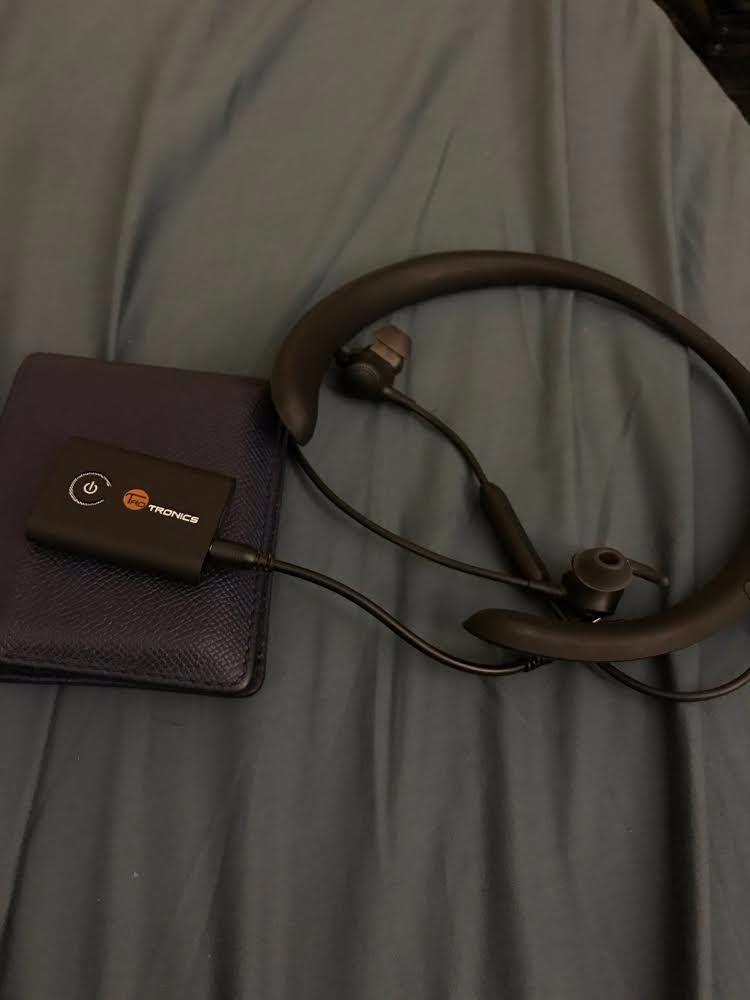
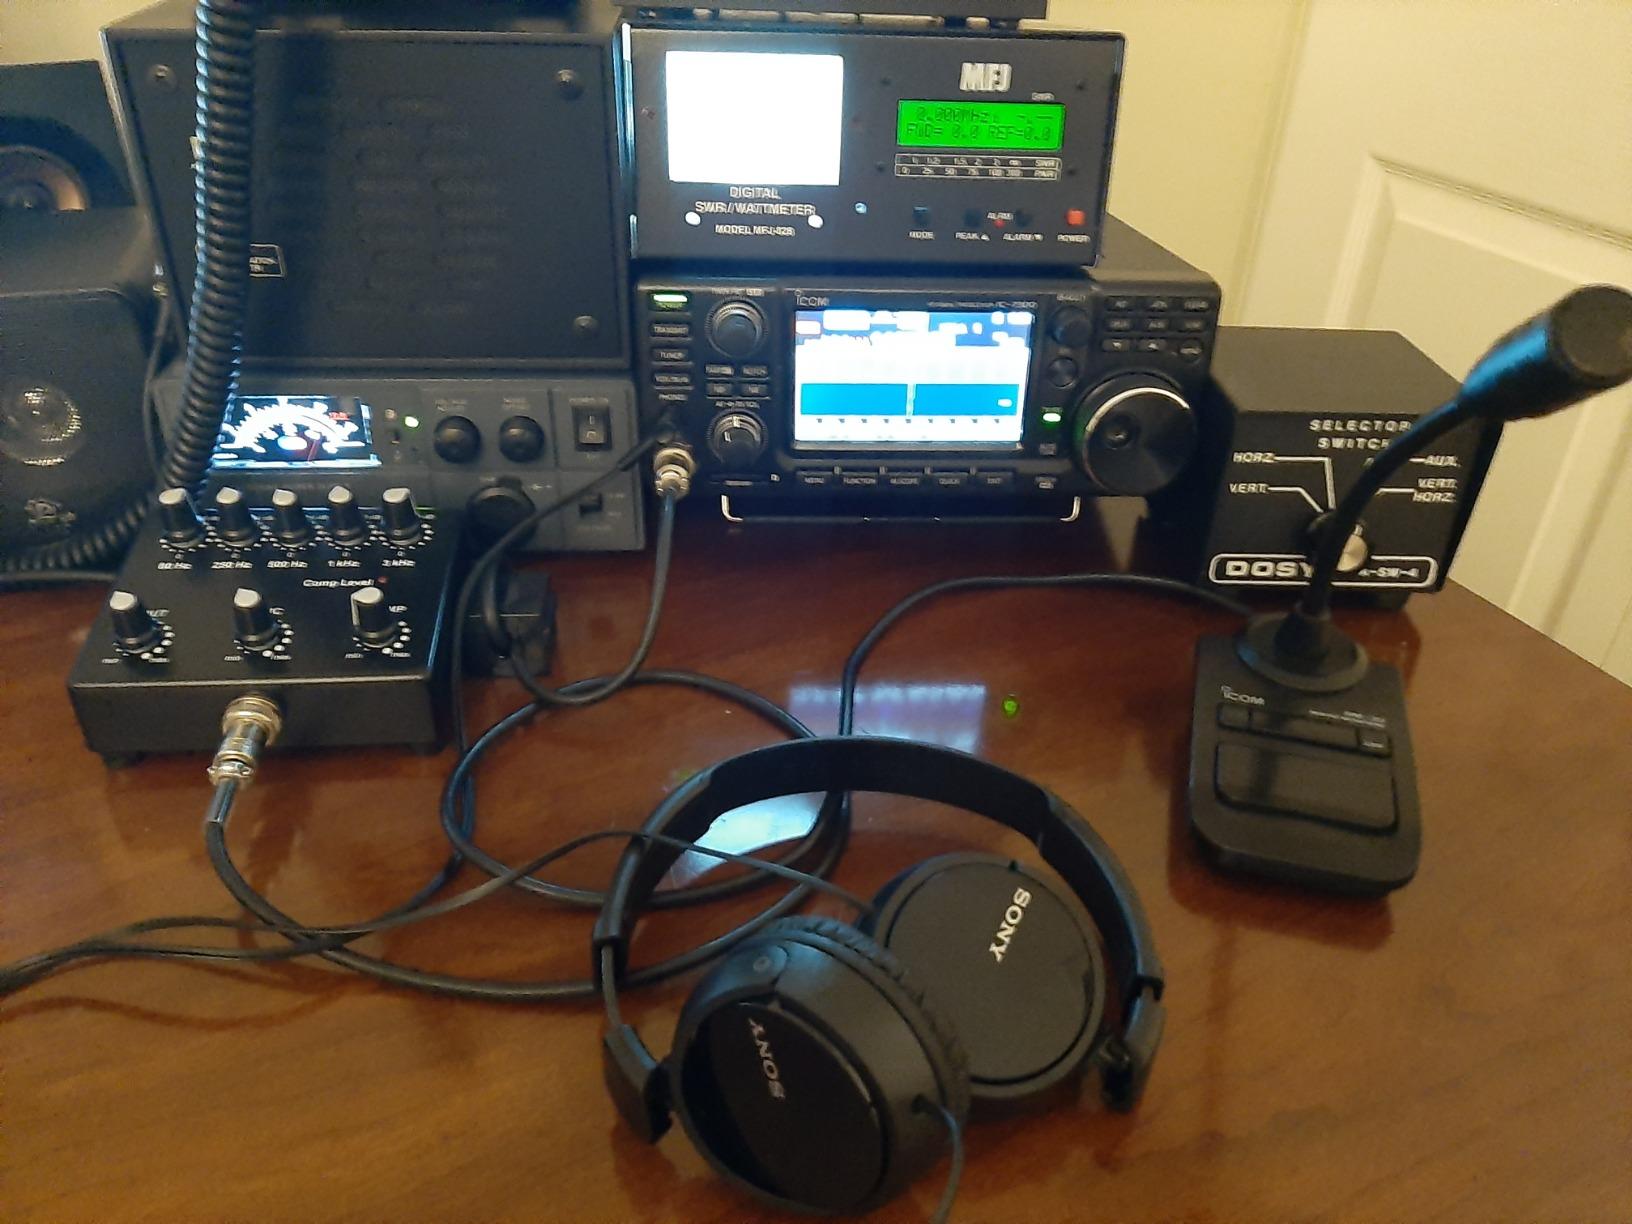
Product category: headphones
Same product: no